TNA Unbreakable (2005)

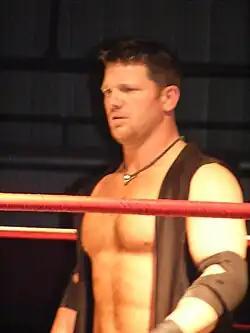
A white adult male with brown hair wearing a black vest and elbow pads.

The Four-Way Elimination Tag Team match for the NWA World Tag Team Championship was next, in which The Naturals (Andy Douglas and Chase Stevens), who were accompanied by Jimmy Hart, defended against the teams of Alex Shelley and Sean Waltman, America's Most Wanted (Chris Harris and James Storm), and Team Canada (A-1 and Eric Young). The bout duration was 18 minutes and 1 second. Waltman was advertised to team with Shelley for the encounter, but missed the show due to undisclosed reasons. In this bout, if a member of a team is pinned or made to submit, then him and his partner is eliminated from the contest; the objective is to be the last team standing. Shelley began the bout alone, until Chris Candido's legitimate brother Johnny Candido, who was in attendance along with several of Candido's family members, jumped the railing to join Shelley as his tag team partner. A bit later, Douglas kicked Candido in the crotch and pinned him with a roll-up pin, thus eliminating Shelley and Candido from the contest. AMW were the next eliminated; Young pinned Harris with a roll-up after A-1 hit Harris across the back with a hockey stick. The Naturals pinned A-1 after slamming him into the mat face-first with their signature tag team Natural Disaster maneuver. Due to the pin, Team Canada were eliminated from the contest, thus giving the victory to The Naturals who retained the NWA World Tag Team Championship.